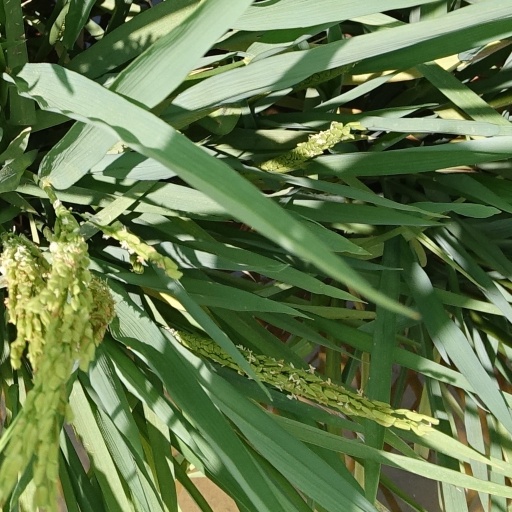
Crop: rice